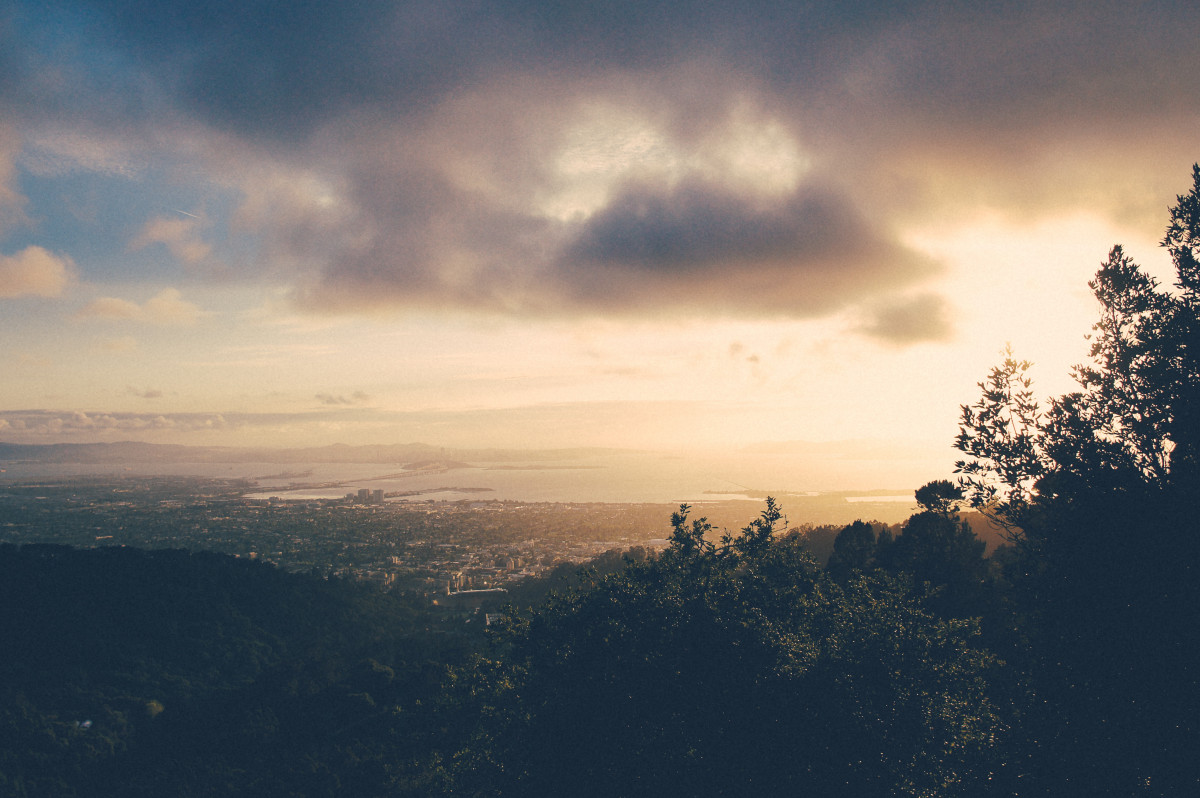
Tags: horizon, mountain, cloud, sky, sun, sunrise, sunset, mist, sunlight, morning, hill, dawn, atmosphere, dusk, evening, afterglow